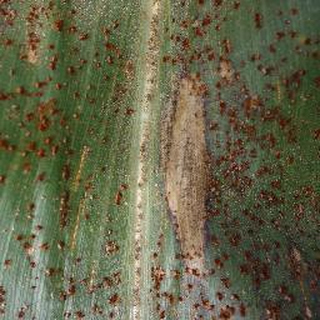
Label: corn_northern_leaf_blight